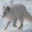
Label: fox